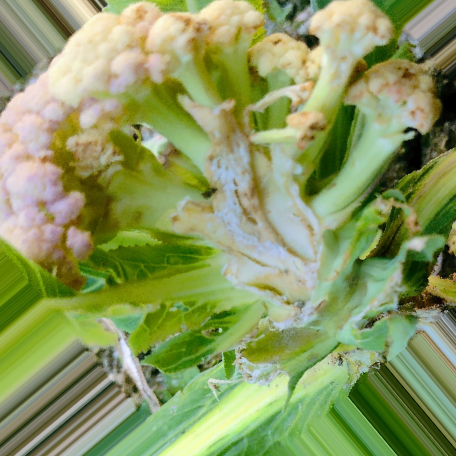
Label: Bacterial spot rot